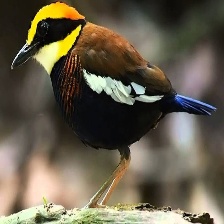
Species: BANDED PITA
Scientific name: HYDRORNIS GUAJANA